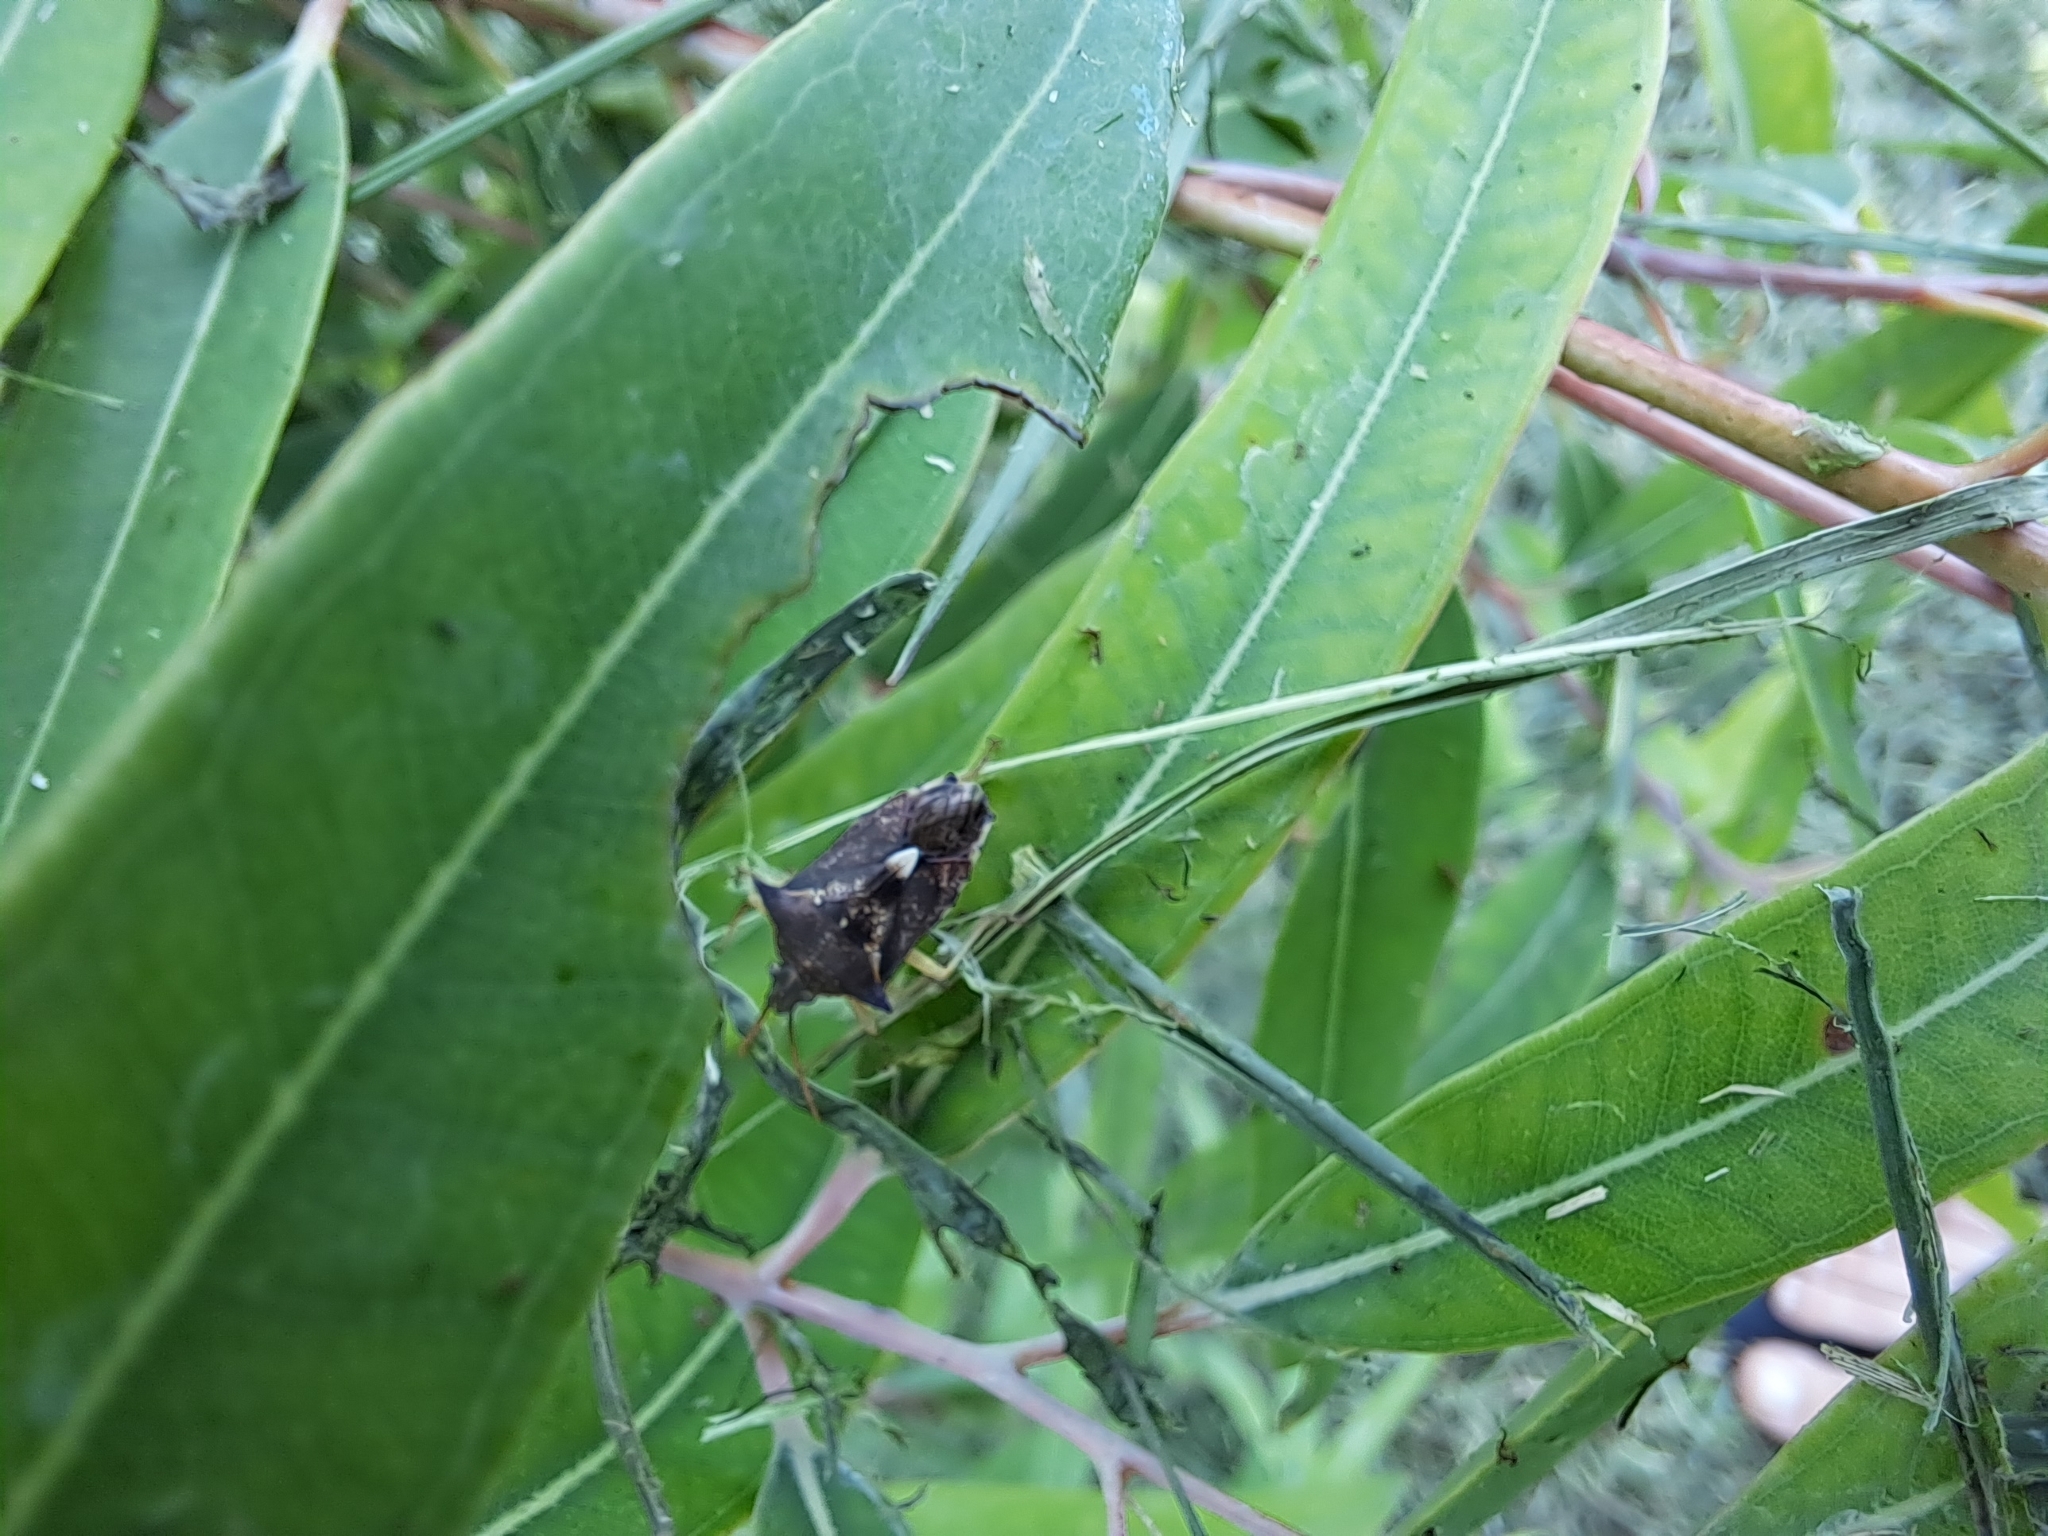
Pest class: stink_bug